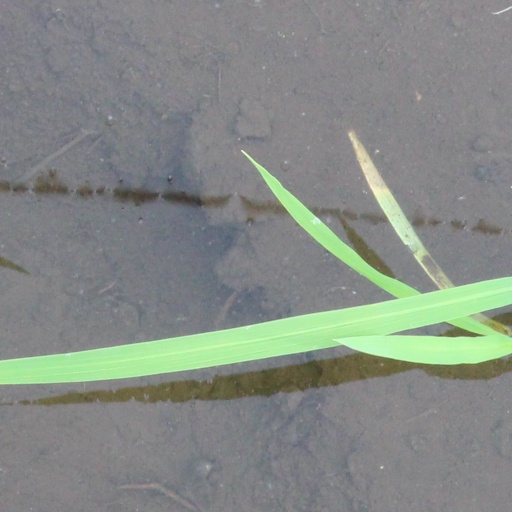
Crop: rice